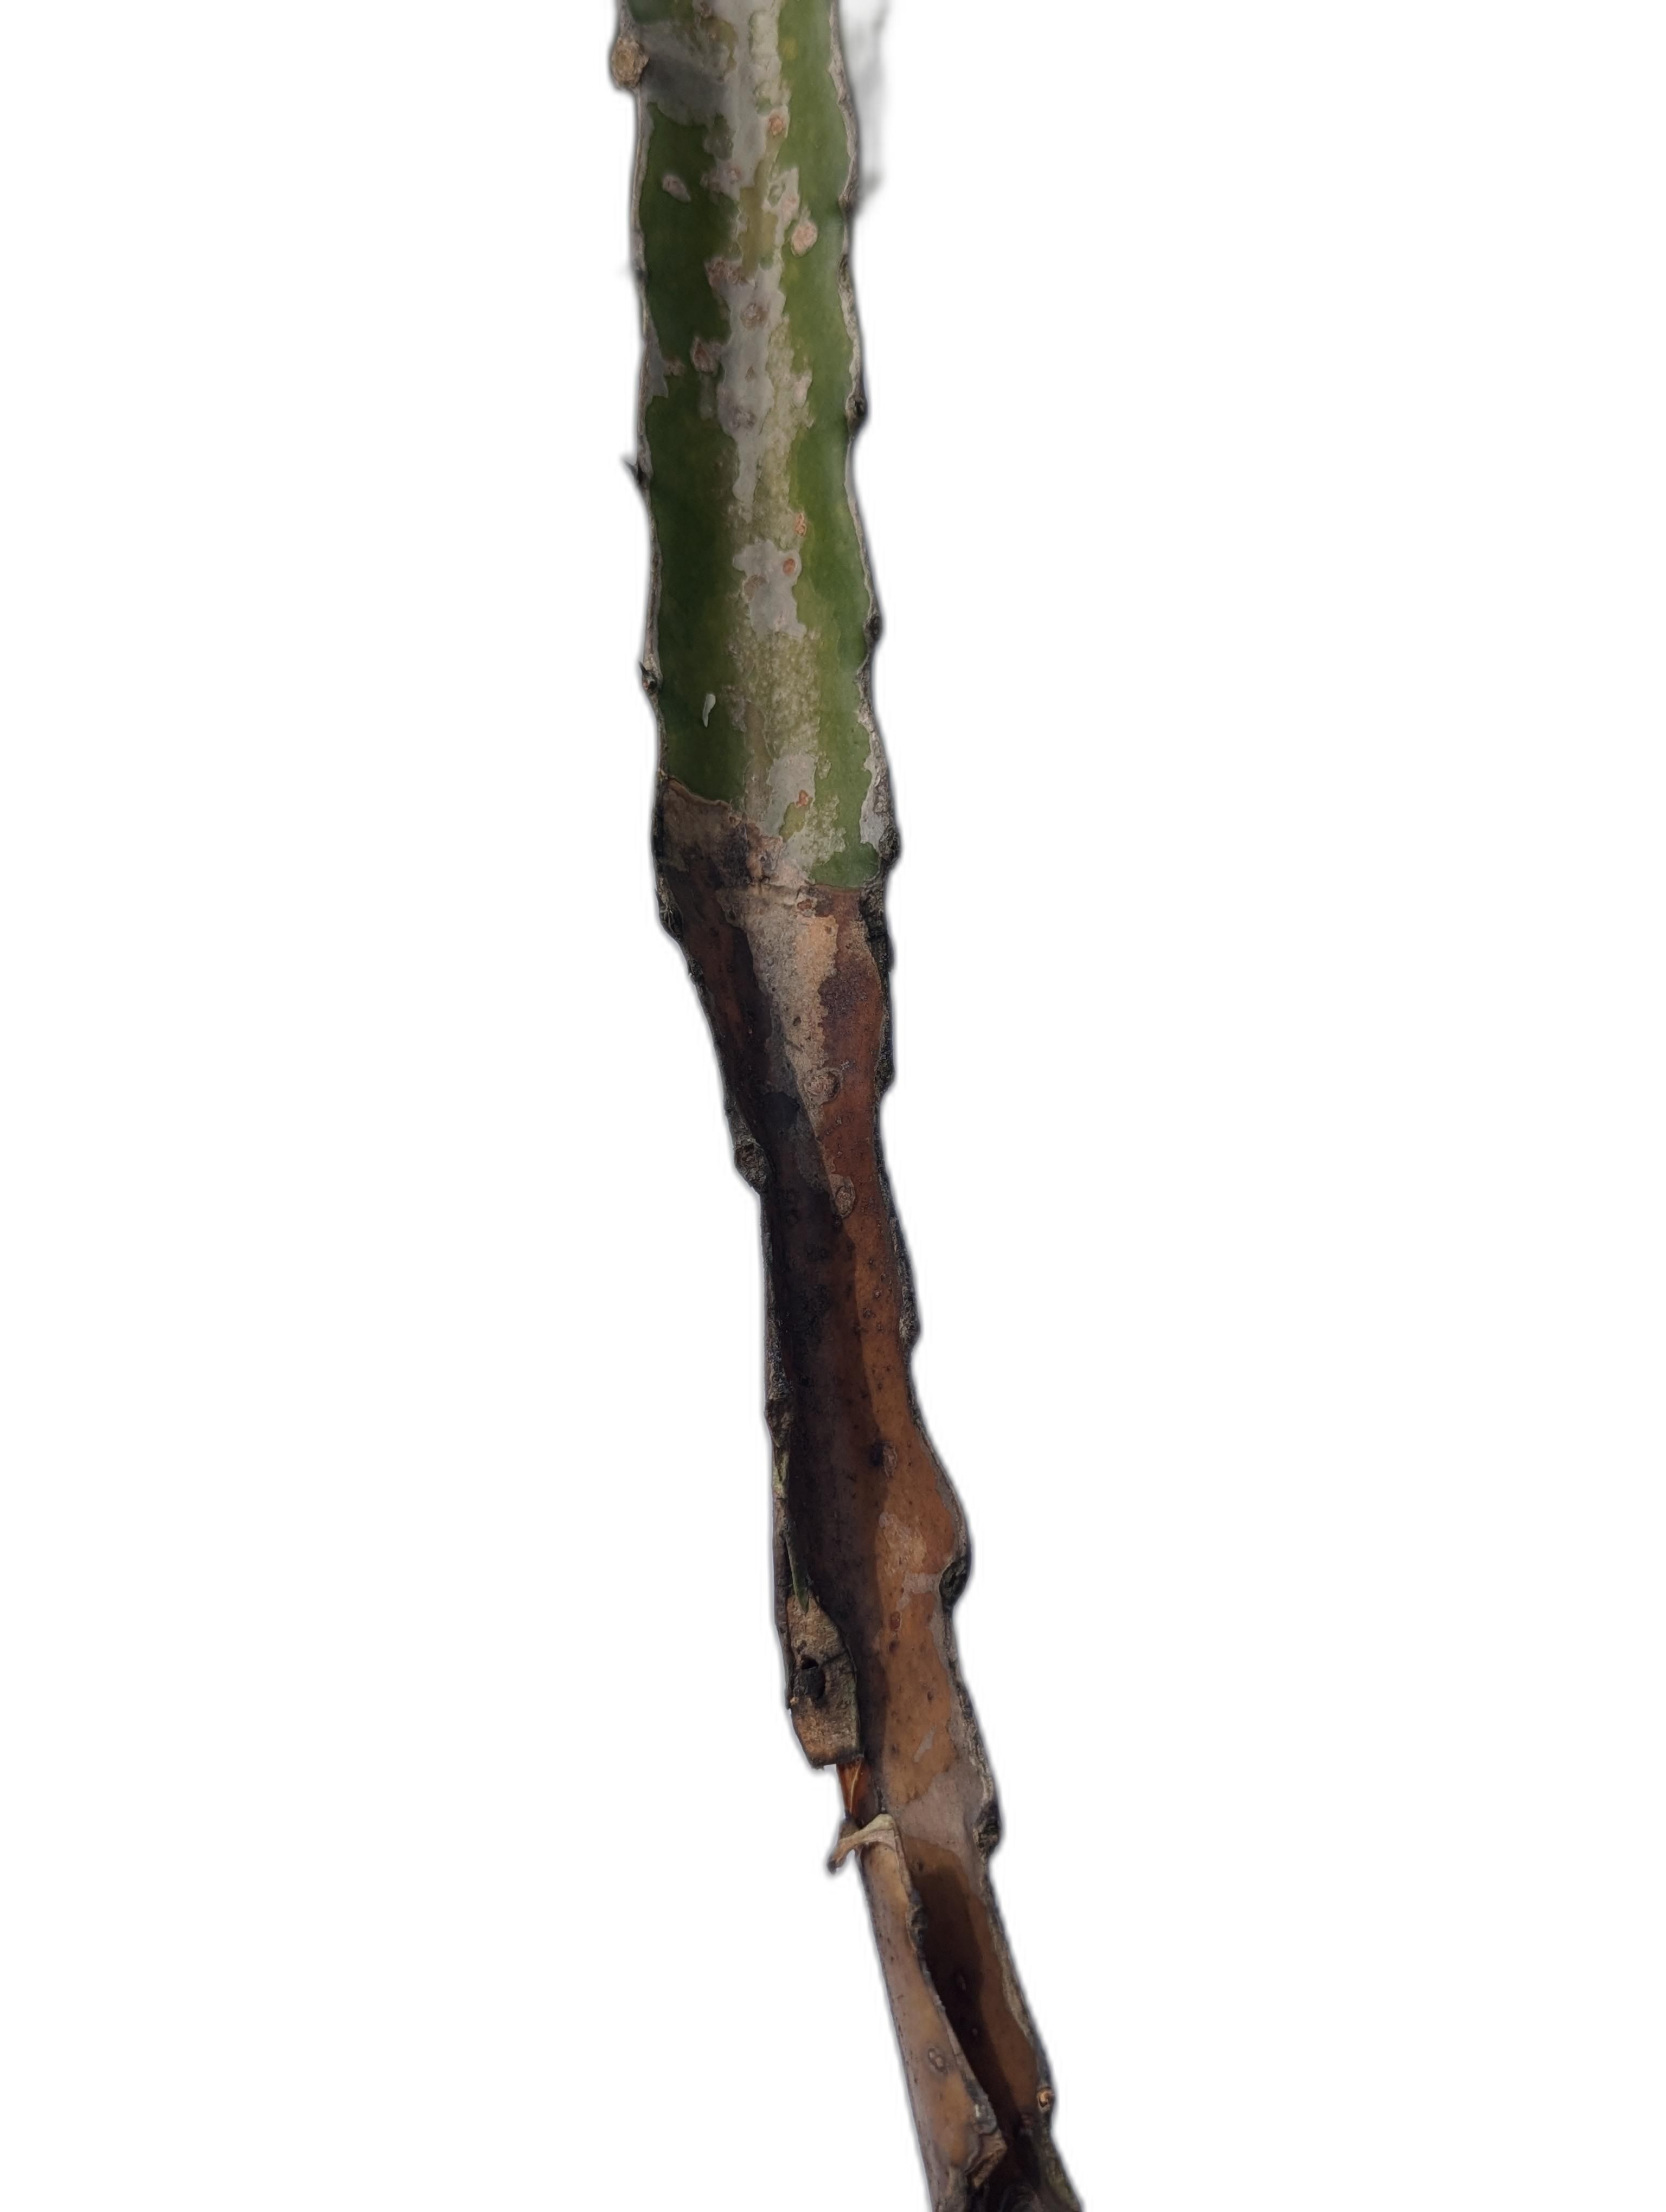
Label: Bad leaf